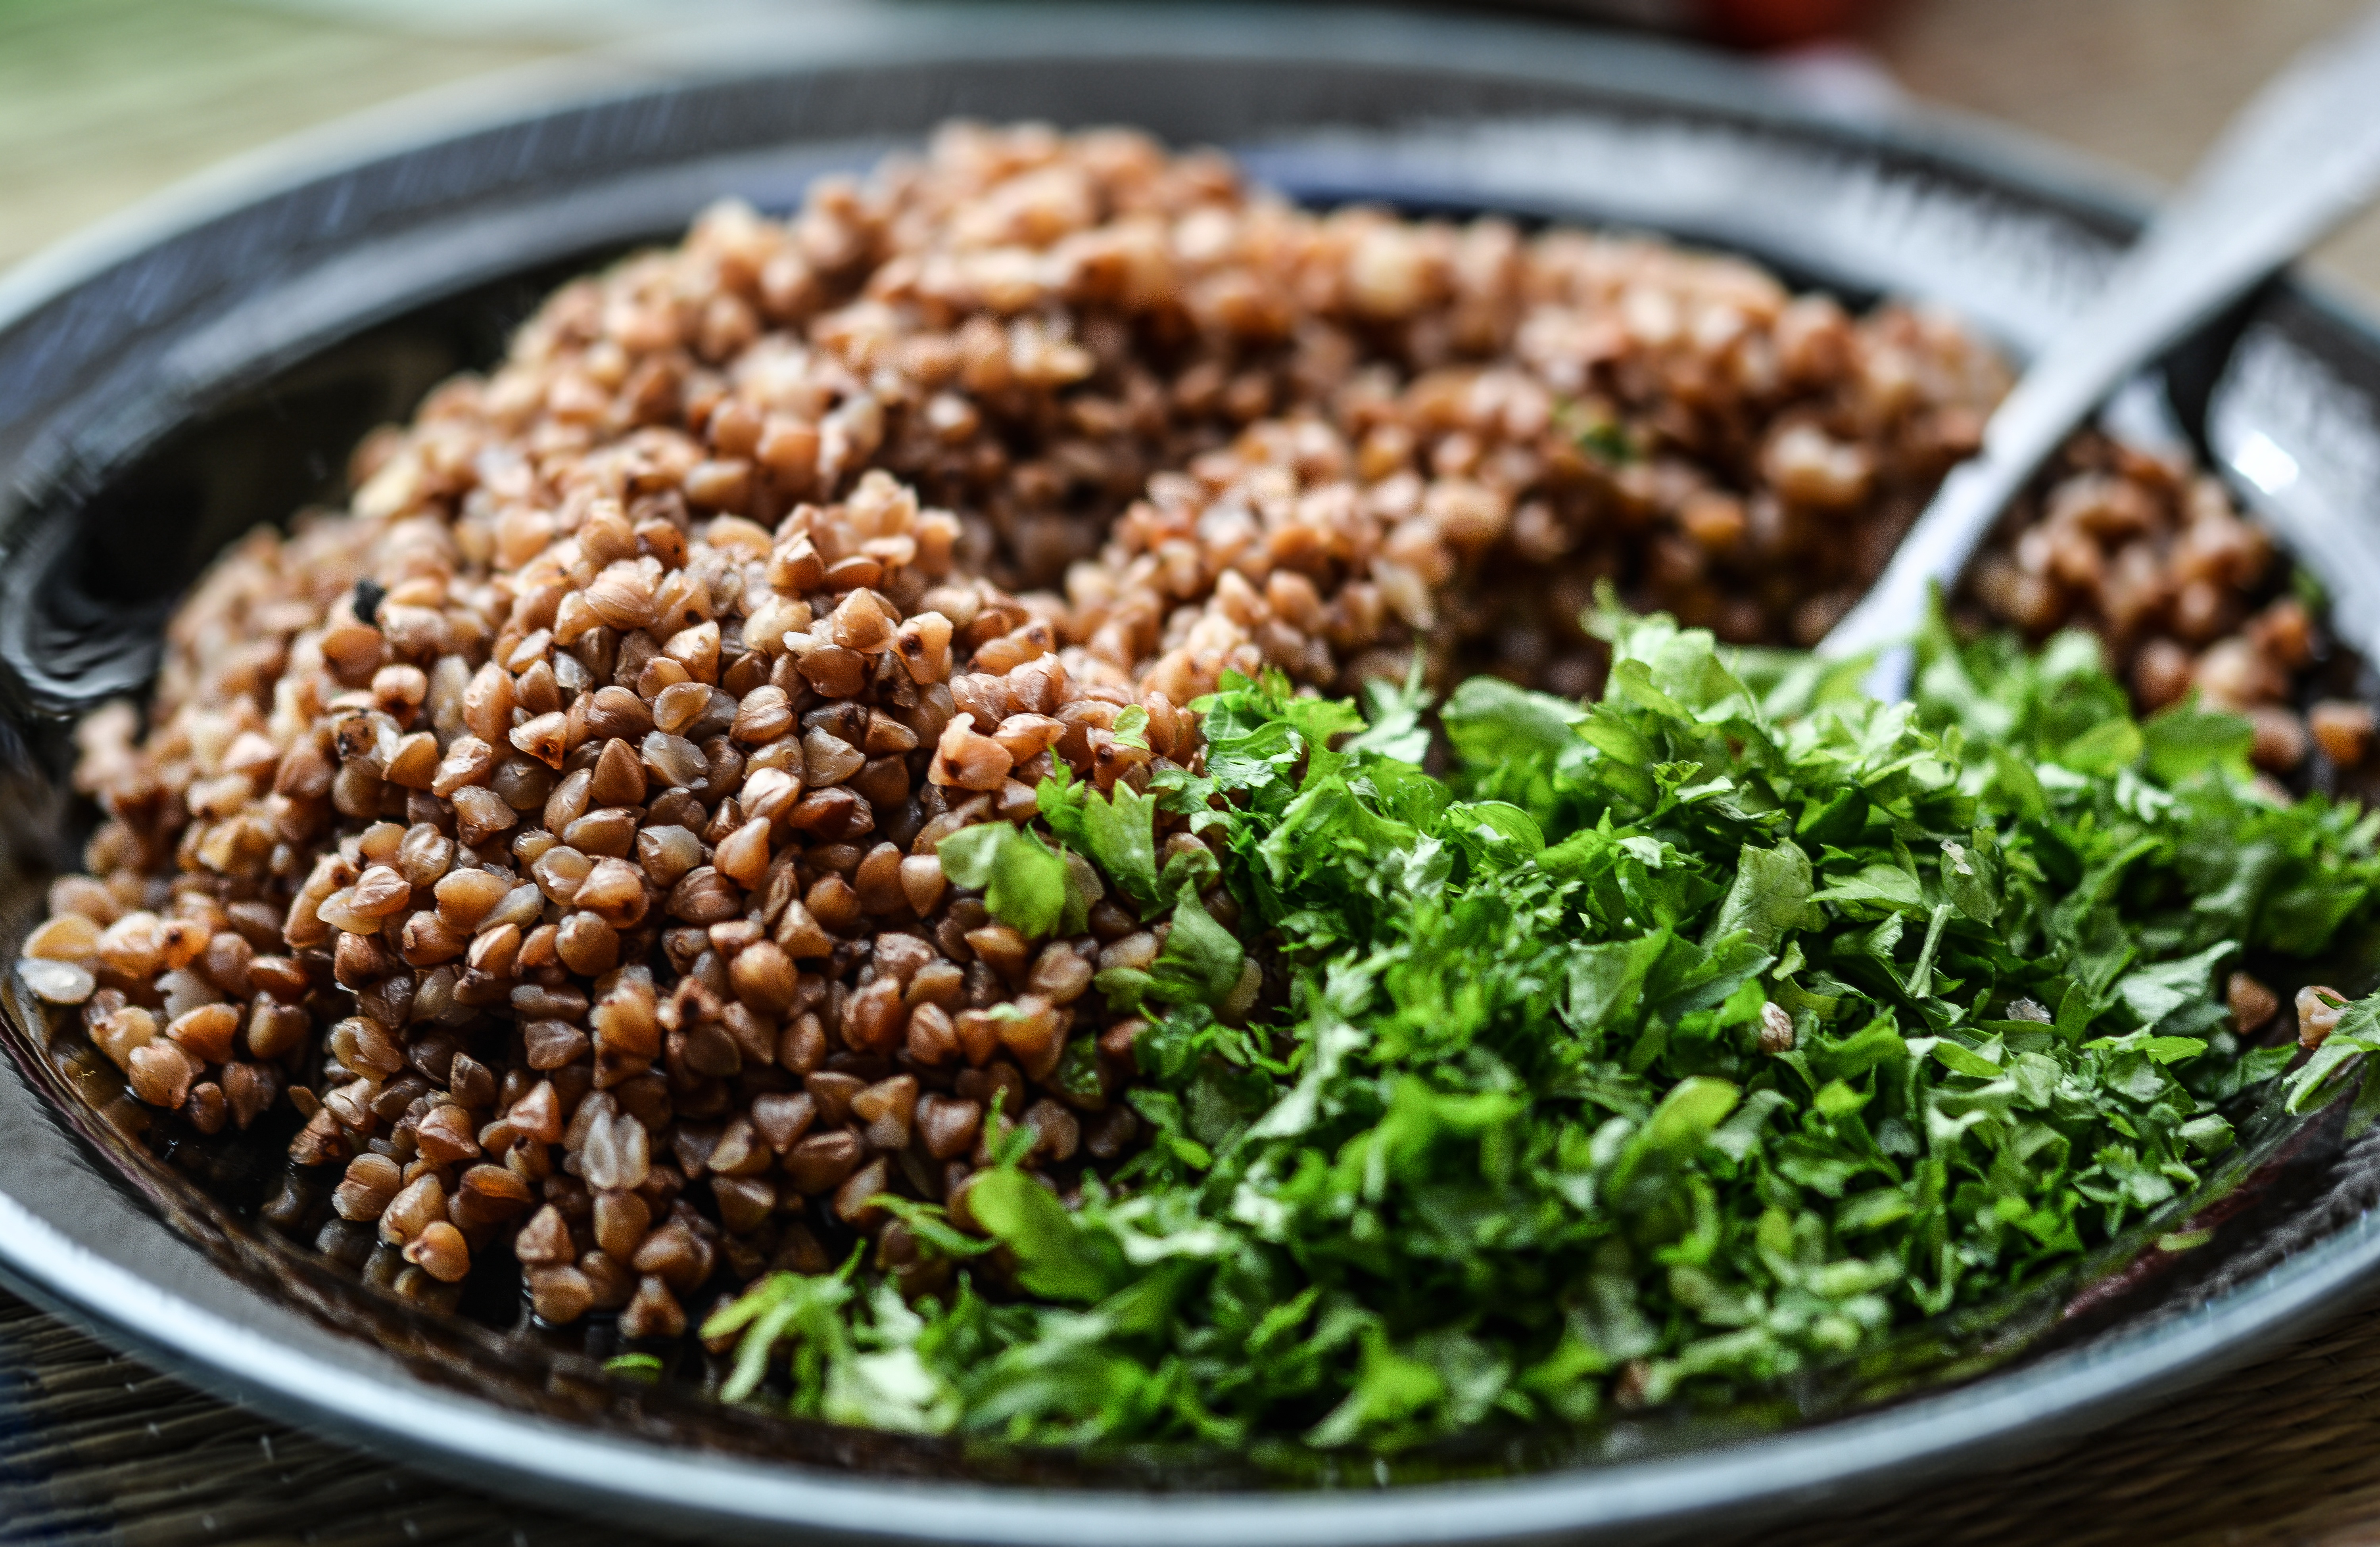
grain, bowl, dish, meal, food, green, produce, vegetable, crop, natural, agriculture, healthy, cuisine, nutrition, vegan, vegetarian, simple, diet, herbs, healthy eating, buckwheat, organic, natural food, dieting, flowering plant, eating healthy, groats, grass family, land plant